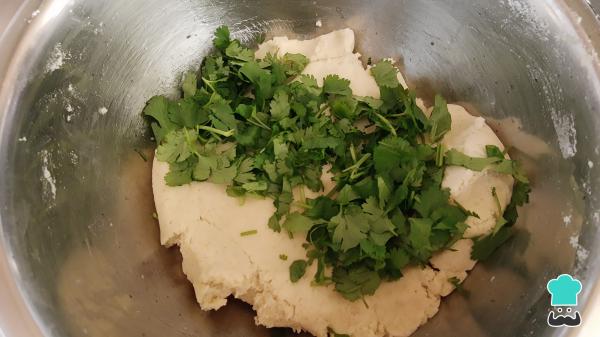
Cuando la masa y la manteca estén integradas, agrega media taza de cilantro, puede ser picado finamente o conservar la hoja entera. A continuación, mezcla muy bien hasta integrar por completo, deja reposar mientras preparas el relleno.